A616 road

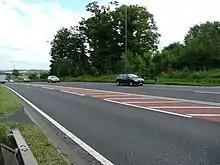
Uphill passing lane on the Stocksbridge bypass.

Underbank Reservoir is to the south, and Sheephouse Wood is to the north, with the entrance to Fox Wire on the right. At Midhopestones there is a crossroads, with the left turn for the Ye Olde Mustard Pot pub. The road follows the valley of the Little Don River, where it is followed by the Barnsley Boundary Walk. At Langsett there is a left turn for Upper Midhope, and a right turn, and passes the Bank View Cafe. To the south is Langsett Reservoir and the road skirts the eastern edge of Crookland Wood. It meets the A628 at the Flouch Roundabout. Traffic for Manchester from the M1 follows the A628 to the west – the Woodhead Pass. To the north, the road is untrunked all the way to Huddersfield, and passes the Flouch Hotel next to the former mini-roundabout with the A628.